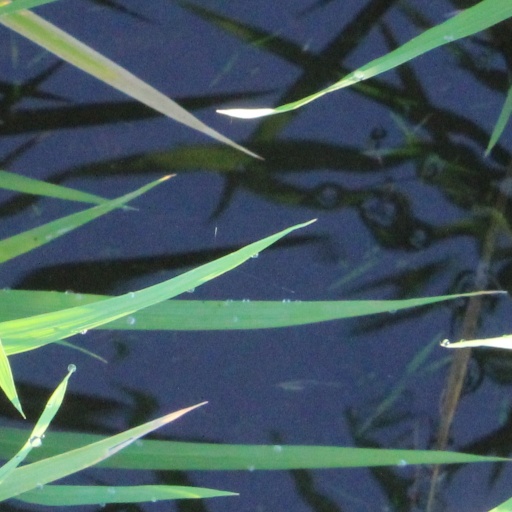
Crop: rice